Glyptotherium

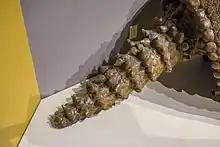
Caudal rings of a glyptodont

Like its living relative, the armadillo, "Glyptotherium" had a shell that covered its entire torso, with smaller armor also covering the skull roof of the head. The carapace (top shell) of "Glyptotherium" shell was made up of 1,800 or more small, hexagonal osteoderms in each individual. The axial skeleton of glyptodonts show extensive fusion in the vertebral column and the pelvis (hipbone) is fused to the carapace, making the pelvis entirely immobile. "Glyptotherium" was very graviportal and had short limbs that are very similar to those in other glyptodonts. The large tails of glyptodonts likely served as a counterbalance to the rest of the body. "Glyptotherium"s caudal armor ended in a blunt tube that was composed of 2-3 fused tubes, in contrast to those of South American mace-tailed glyptodonts. The digits of "Glyptotherium" are very stout and adapted for weight-bearing, with some preserving large claw sheaths that had an intermediate morphology between claws and hooves.